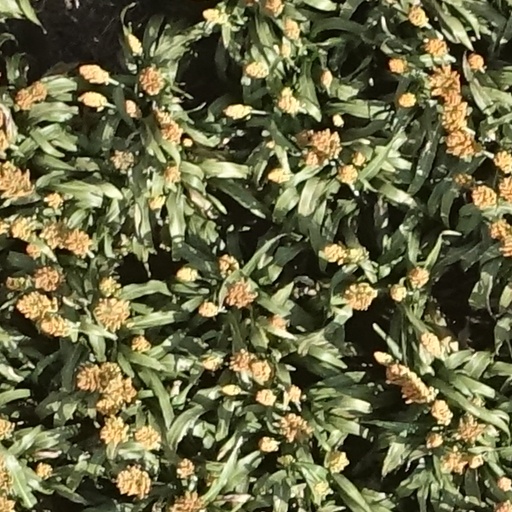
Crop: sorghum